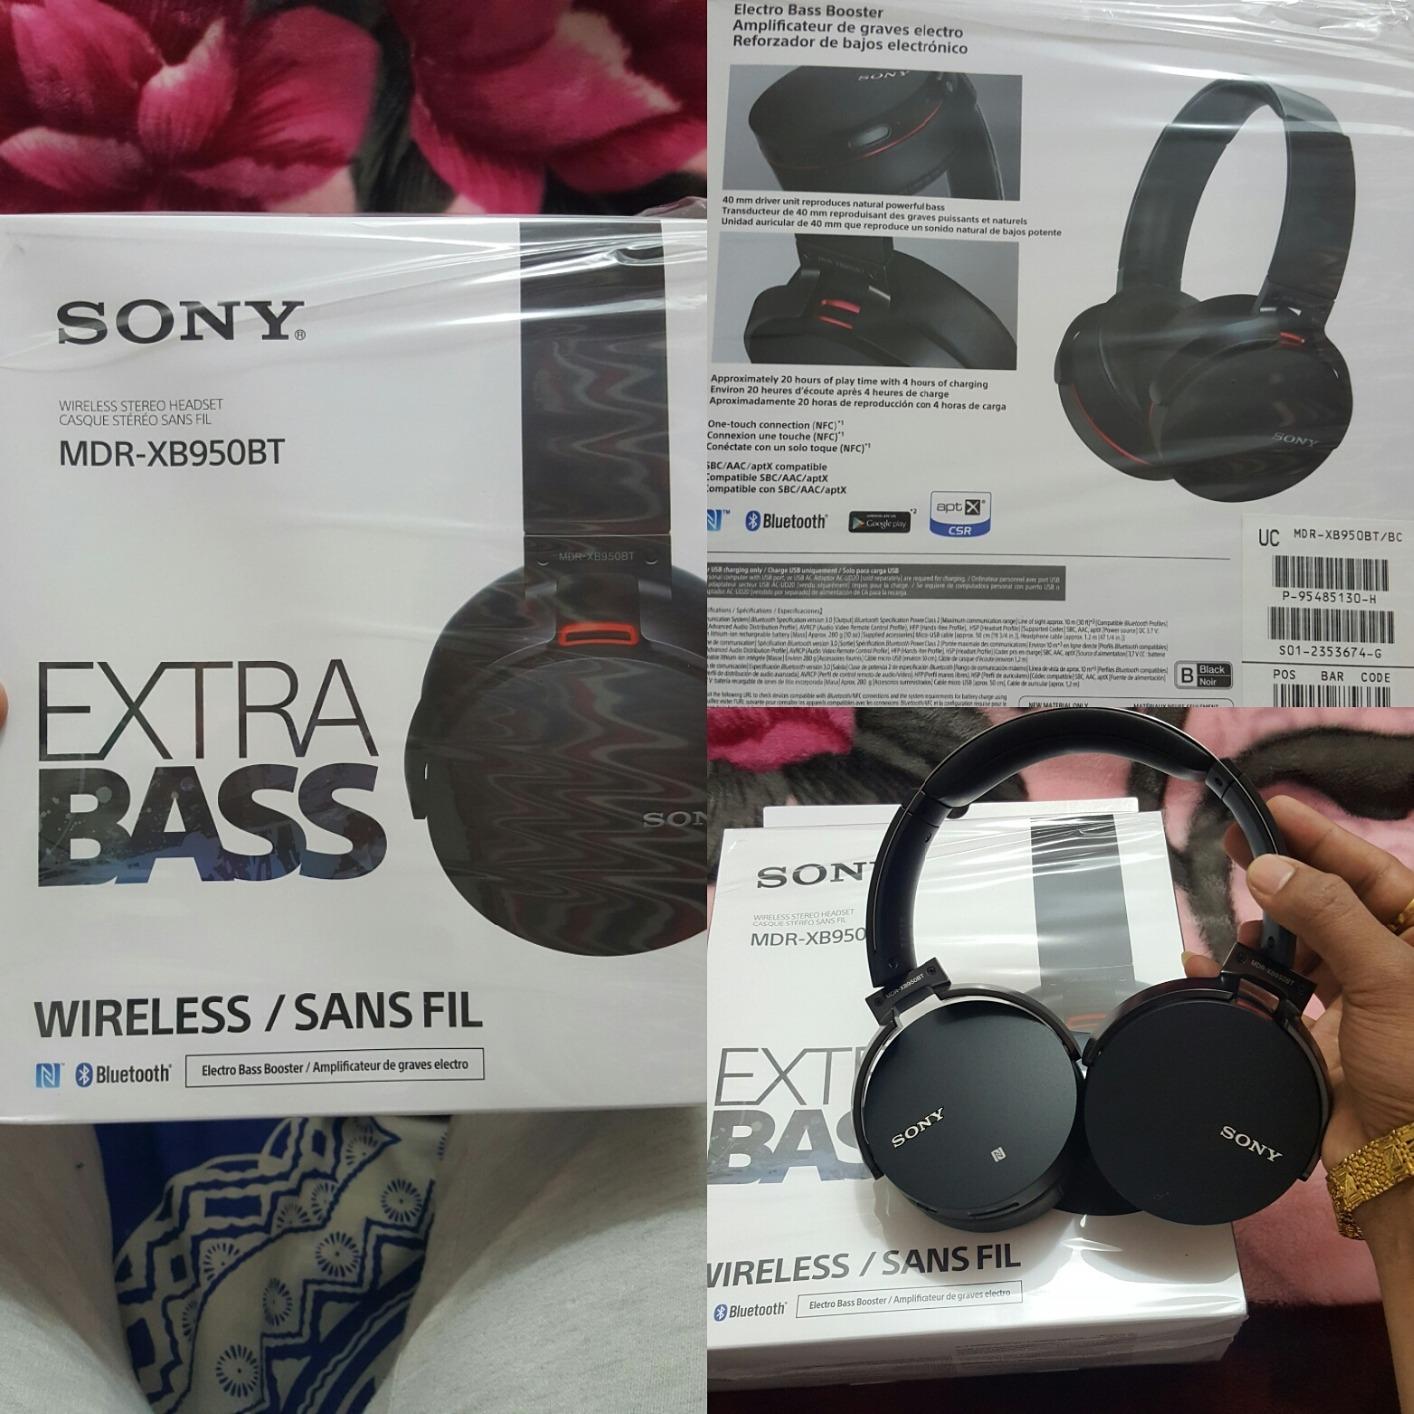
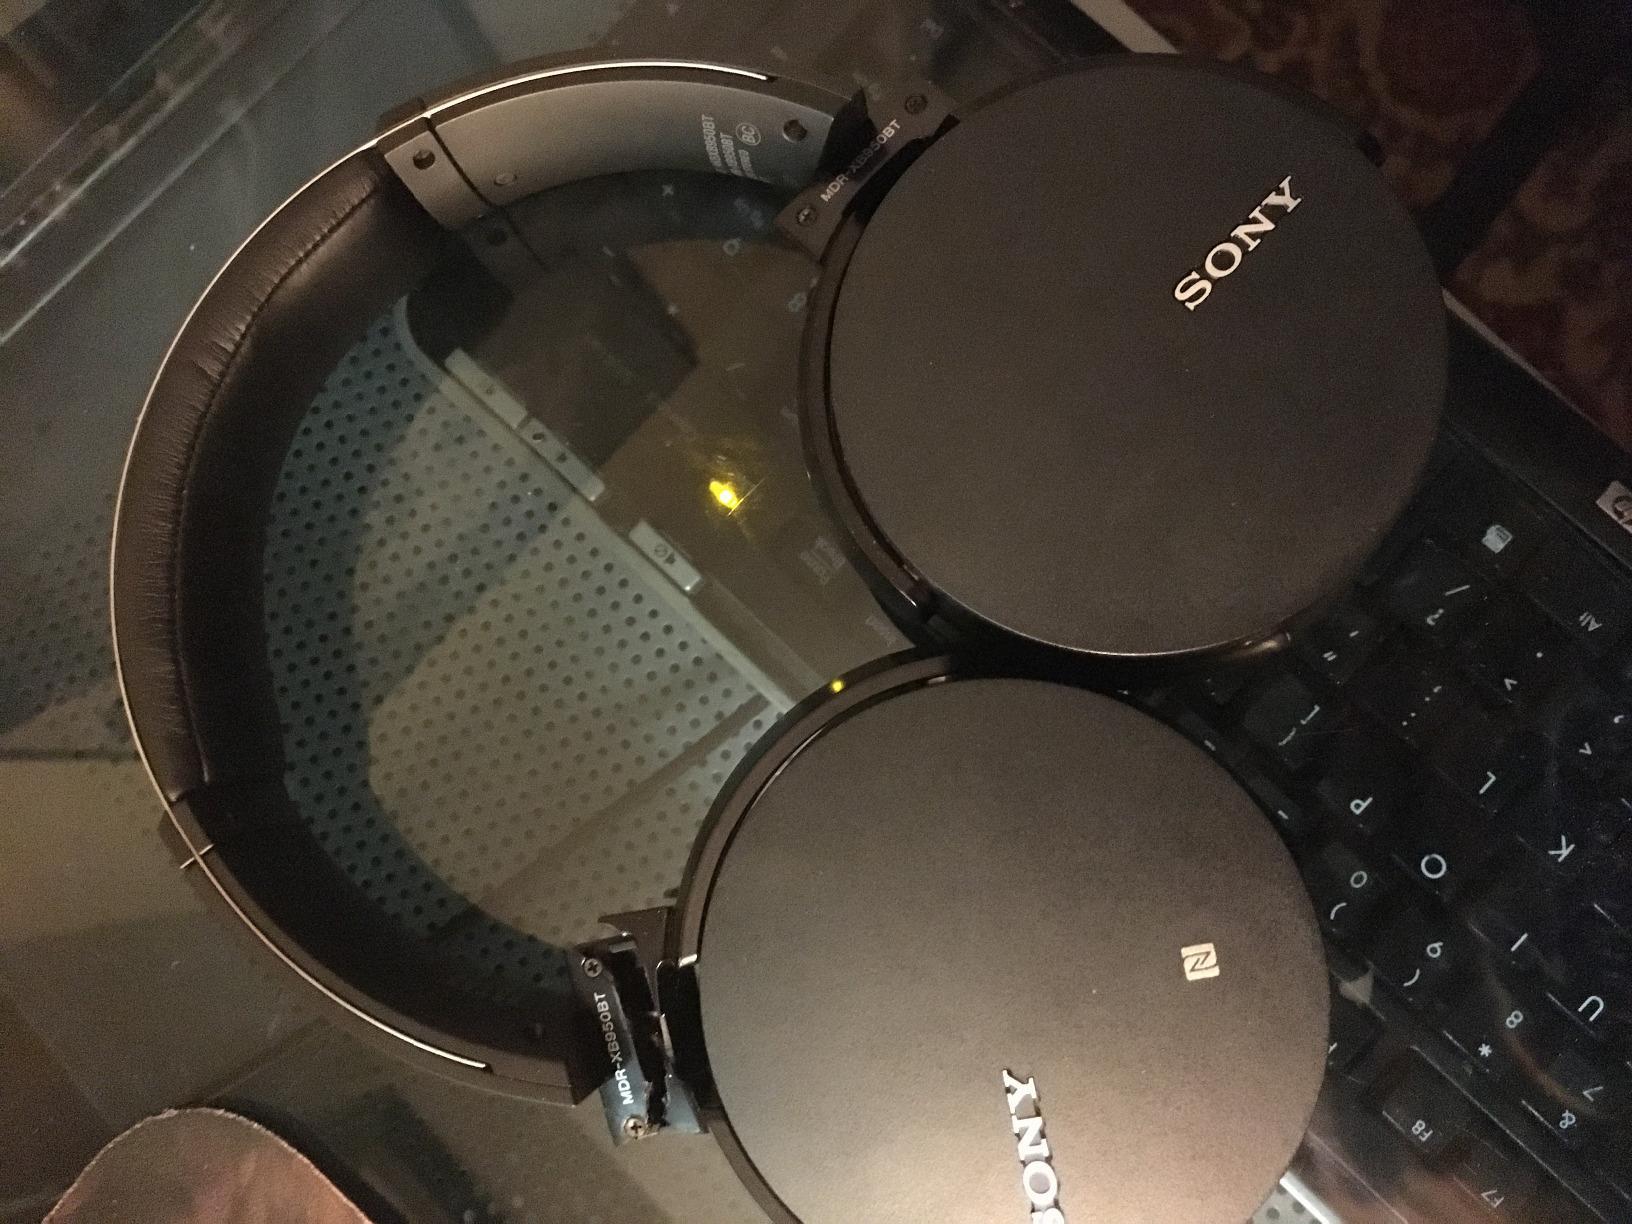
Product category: headphones
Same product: yes